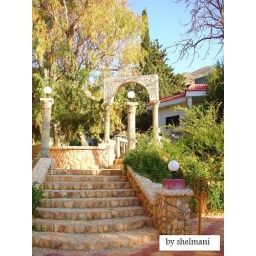
rainbow resort in R'as alhilal town the green mountain